Elena Kampouris

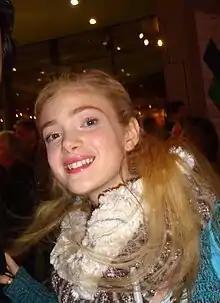
Kampouris in October 2016

Elena Kampouris (born September 16, 1997) is an American actress. She is known for her roles as Allison Doss in the drama film "Men, Women & Children" (2014), Maya Decker in the NBC drama series "American Odyssey" (2015), Paris Miller in the sequels to the romantic comedy film franchise "My Big Fat Greek Wedding" (2016-2023), Juliet Sykes in the drama film "Before I Fall" (2017), and Chloe Sampson in the Netflix superhero series "Jupiter's Legacy" (2021). She made her Broadway debut as Cécile Volanges in "Les Liaisons Dangereuses" (2016).